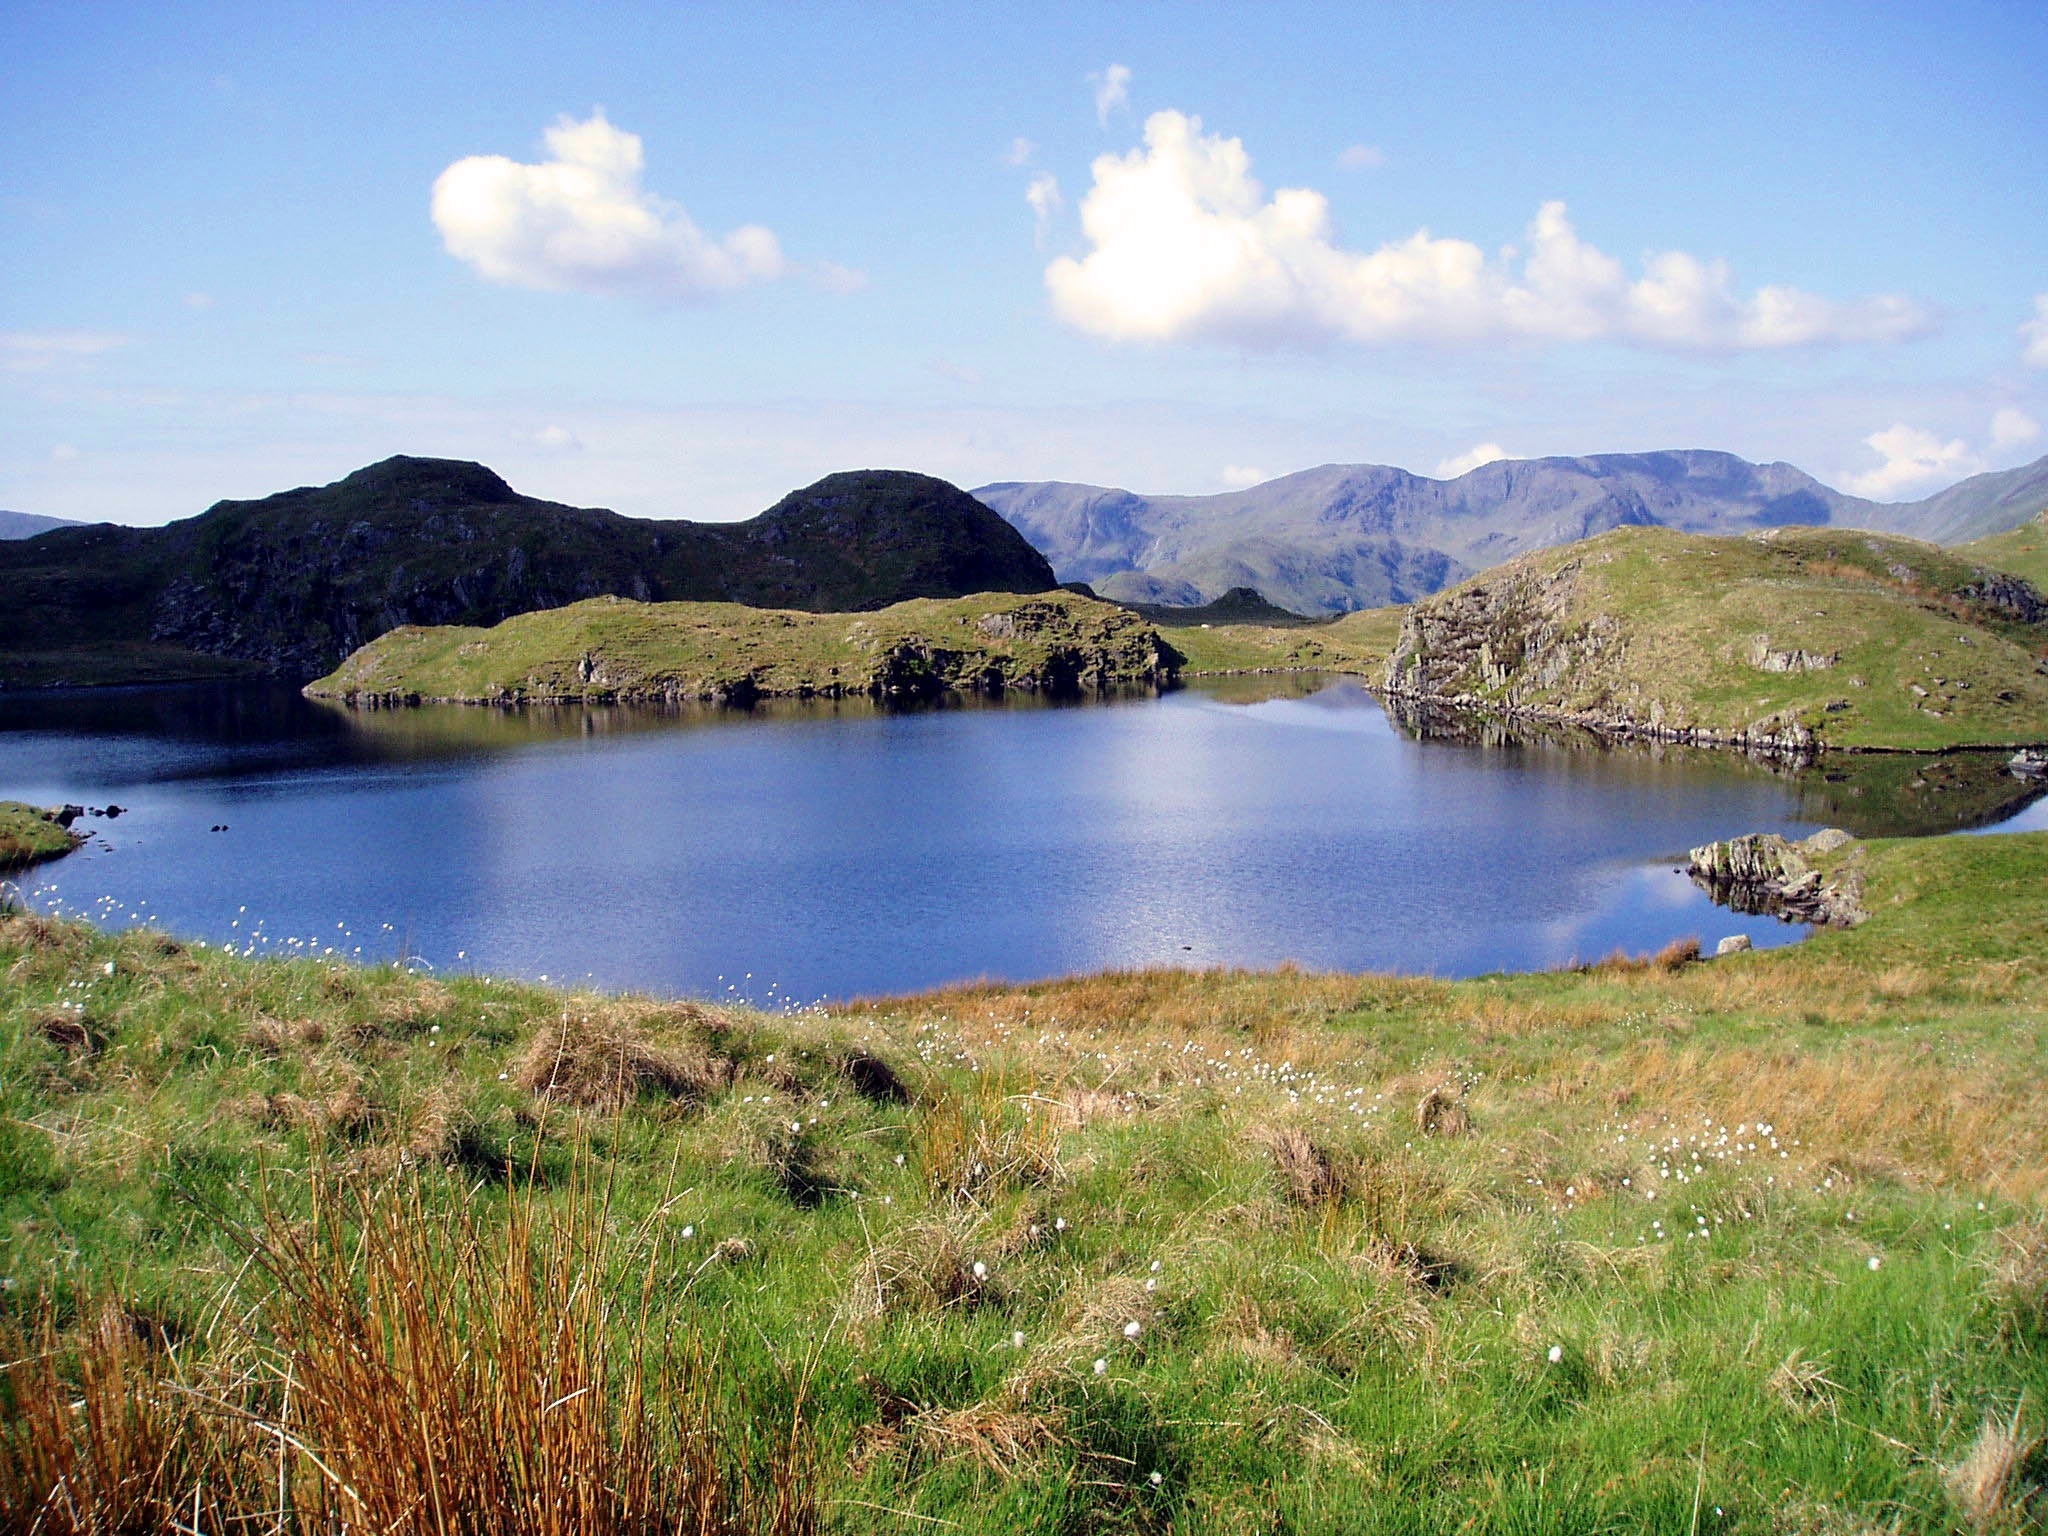
landscape, sea, wilderness, mountain, meadow, hill, lake, mountain range, reflection, bay, fjord, reservoir, highland, body of water, cumbria, plateau, lakes, fell, loch, crater lake, tarn, mountainous landforms